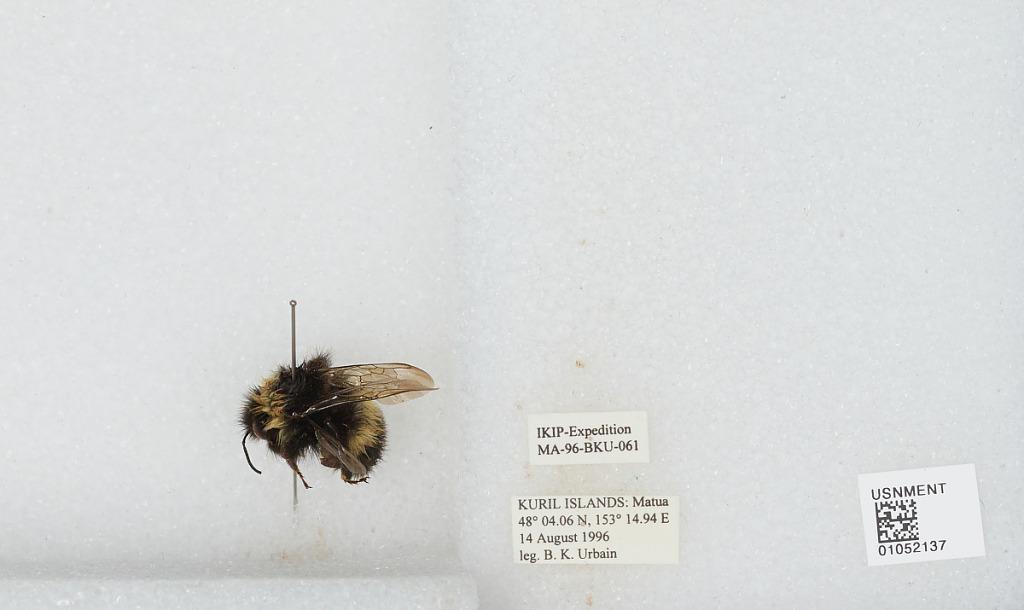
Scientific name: Bombus sp.
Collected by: B. Urbain
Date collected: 1996-8-14
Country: Russia
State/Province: Sakhalin
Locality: Matua, Kuril Islands
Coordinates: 48.0678, 153.249